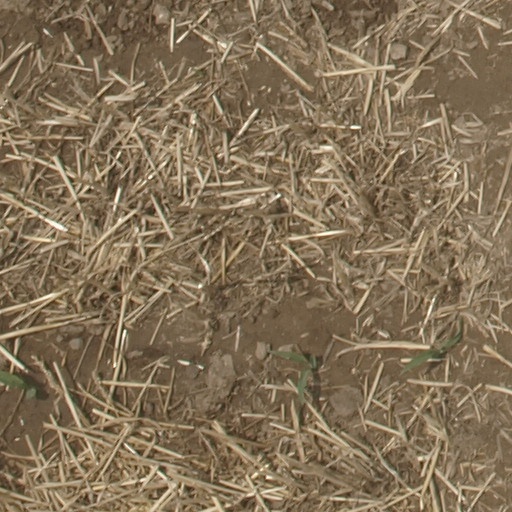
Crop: maize; corn